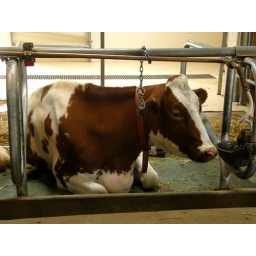
Lincoln Park Zoo Chicago cow in the barn on the farm